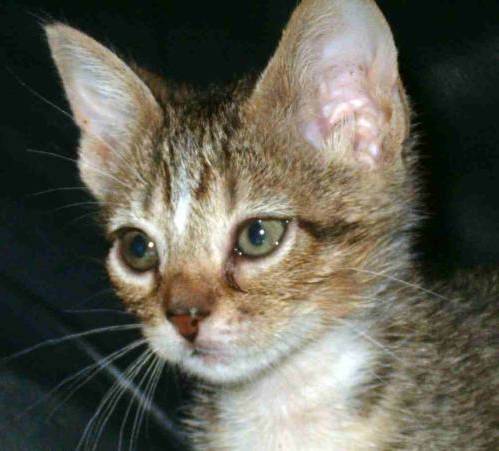
Label: cat